Sky position (RA, Dec in degrees): 174.186, 0.8972
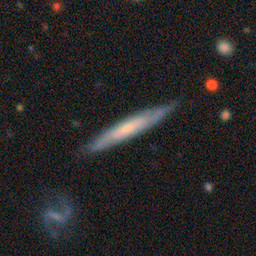
Galaxy morphology: Edge-on Galaxies without Bulge